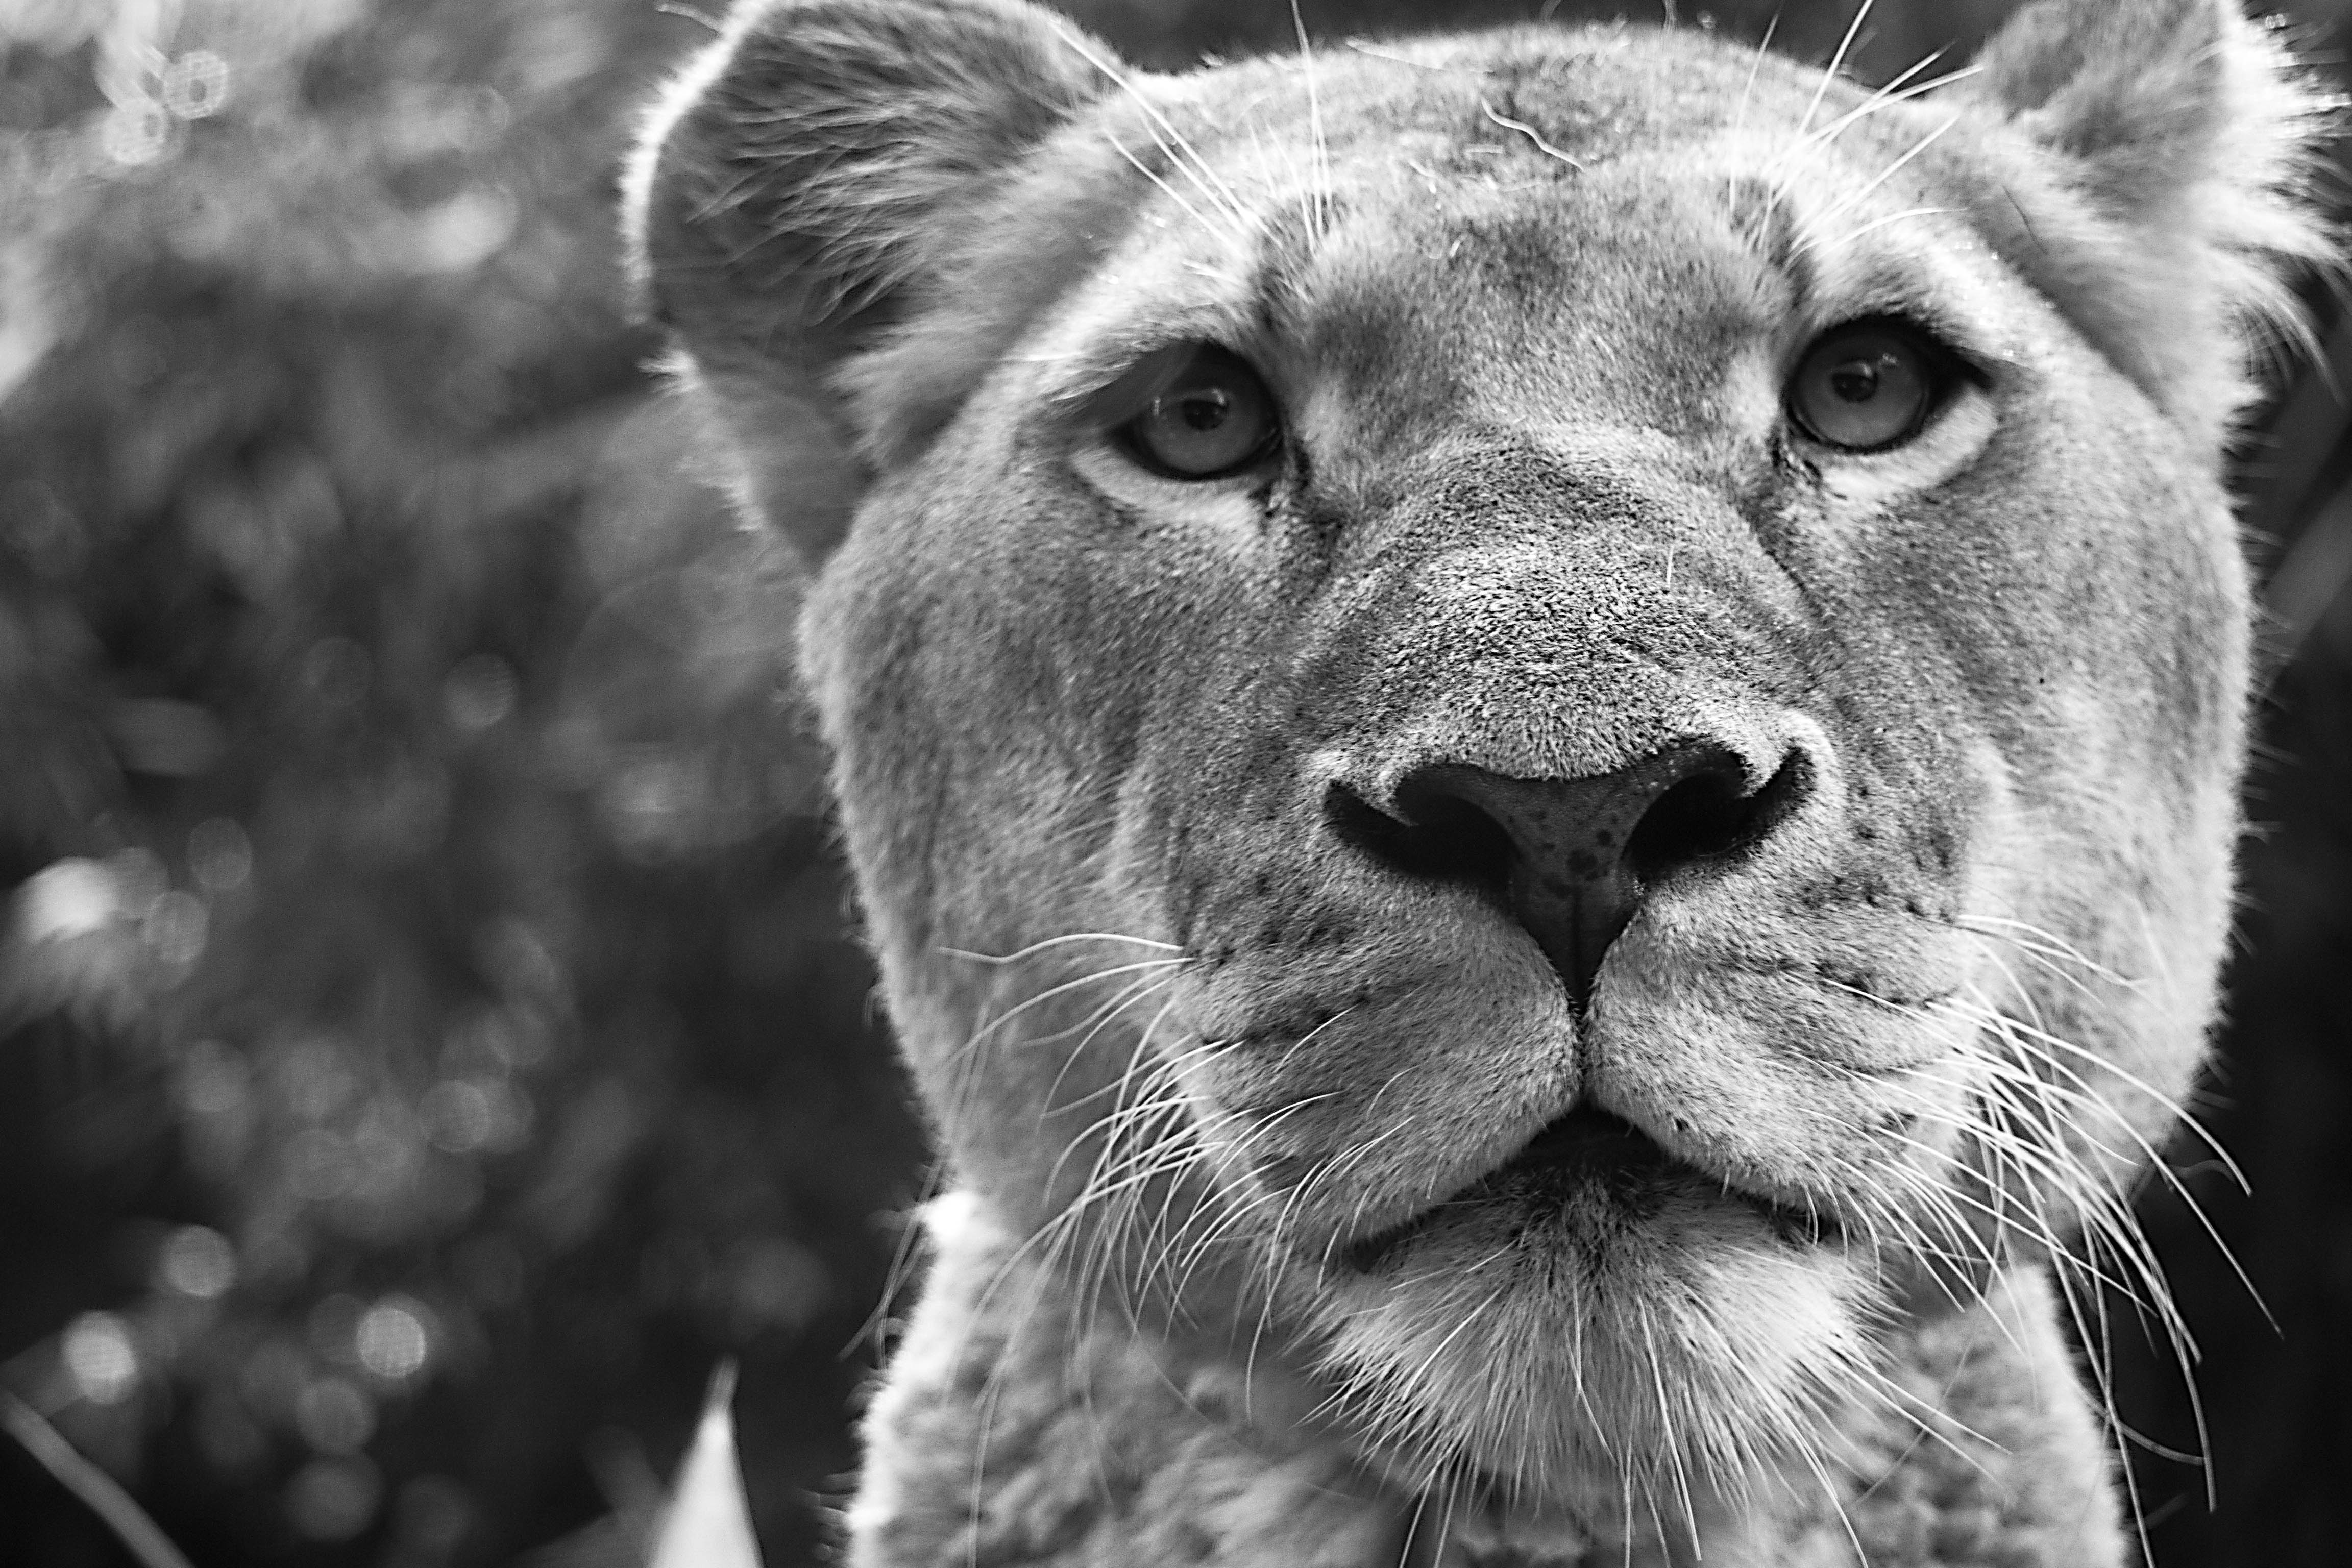
black and white, photography, animal, wildlife, zoo, cat, mammal, monochrome, fauna, lion, close up, nose, whiskers, snout, vertebrate, puma, big cats, monochrome photography, cat like mammal, dog breed group